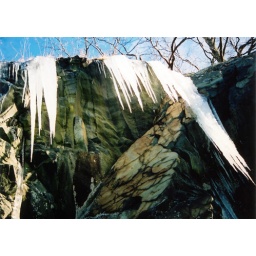
ice on a rocky bit in the blue mountains North Carolina